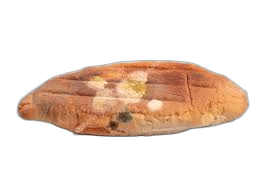
Waste category: biological